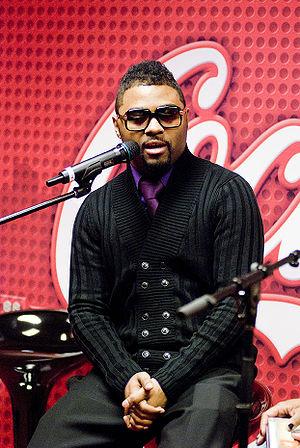
Pourquoi je me suis marié ? est un film américain réalisé par Tyler Perry, sorti en 2007.
Musiq Soulchild, de son vrai nom Taalib Johnson, est un artiste afro-américain de nu-soul/R&B né le 16 septembre 1977 à Philadelphie.